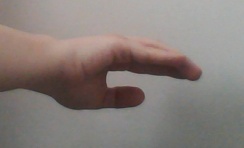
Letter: jeem